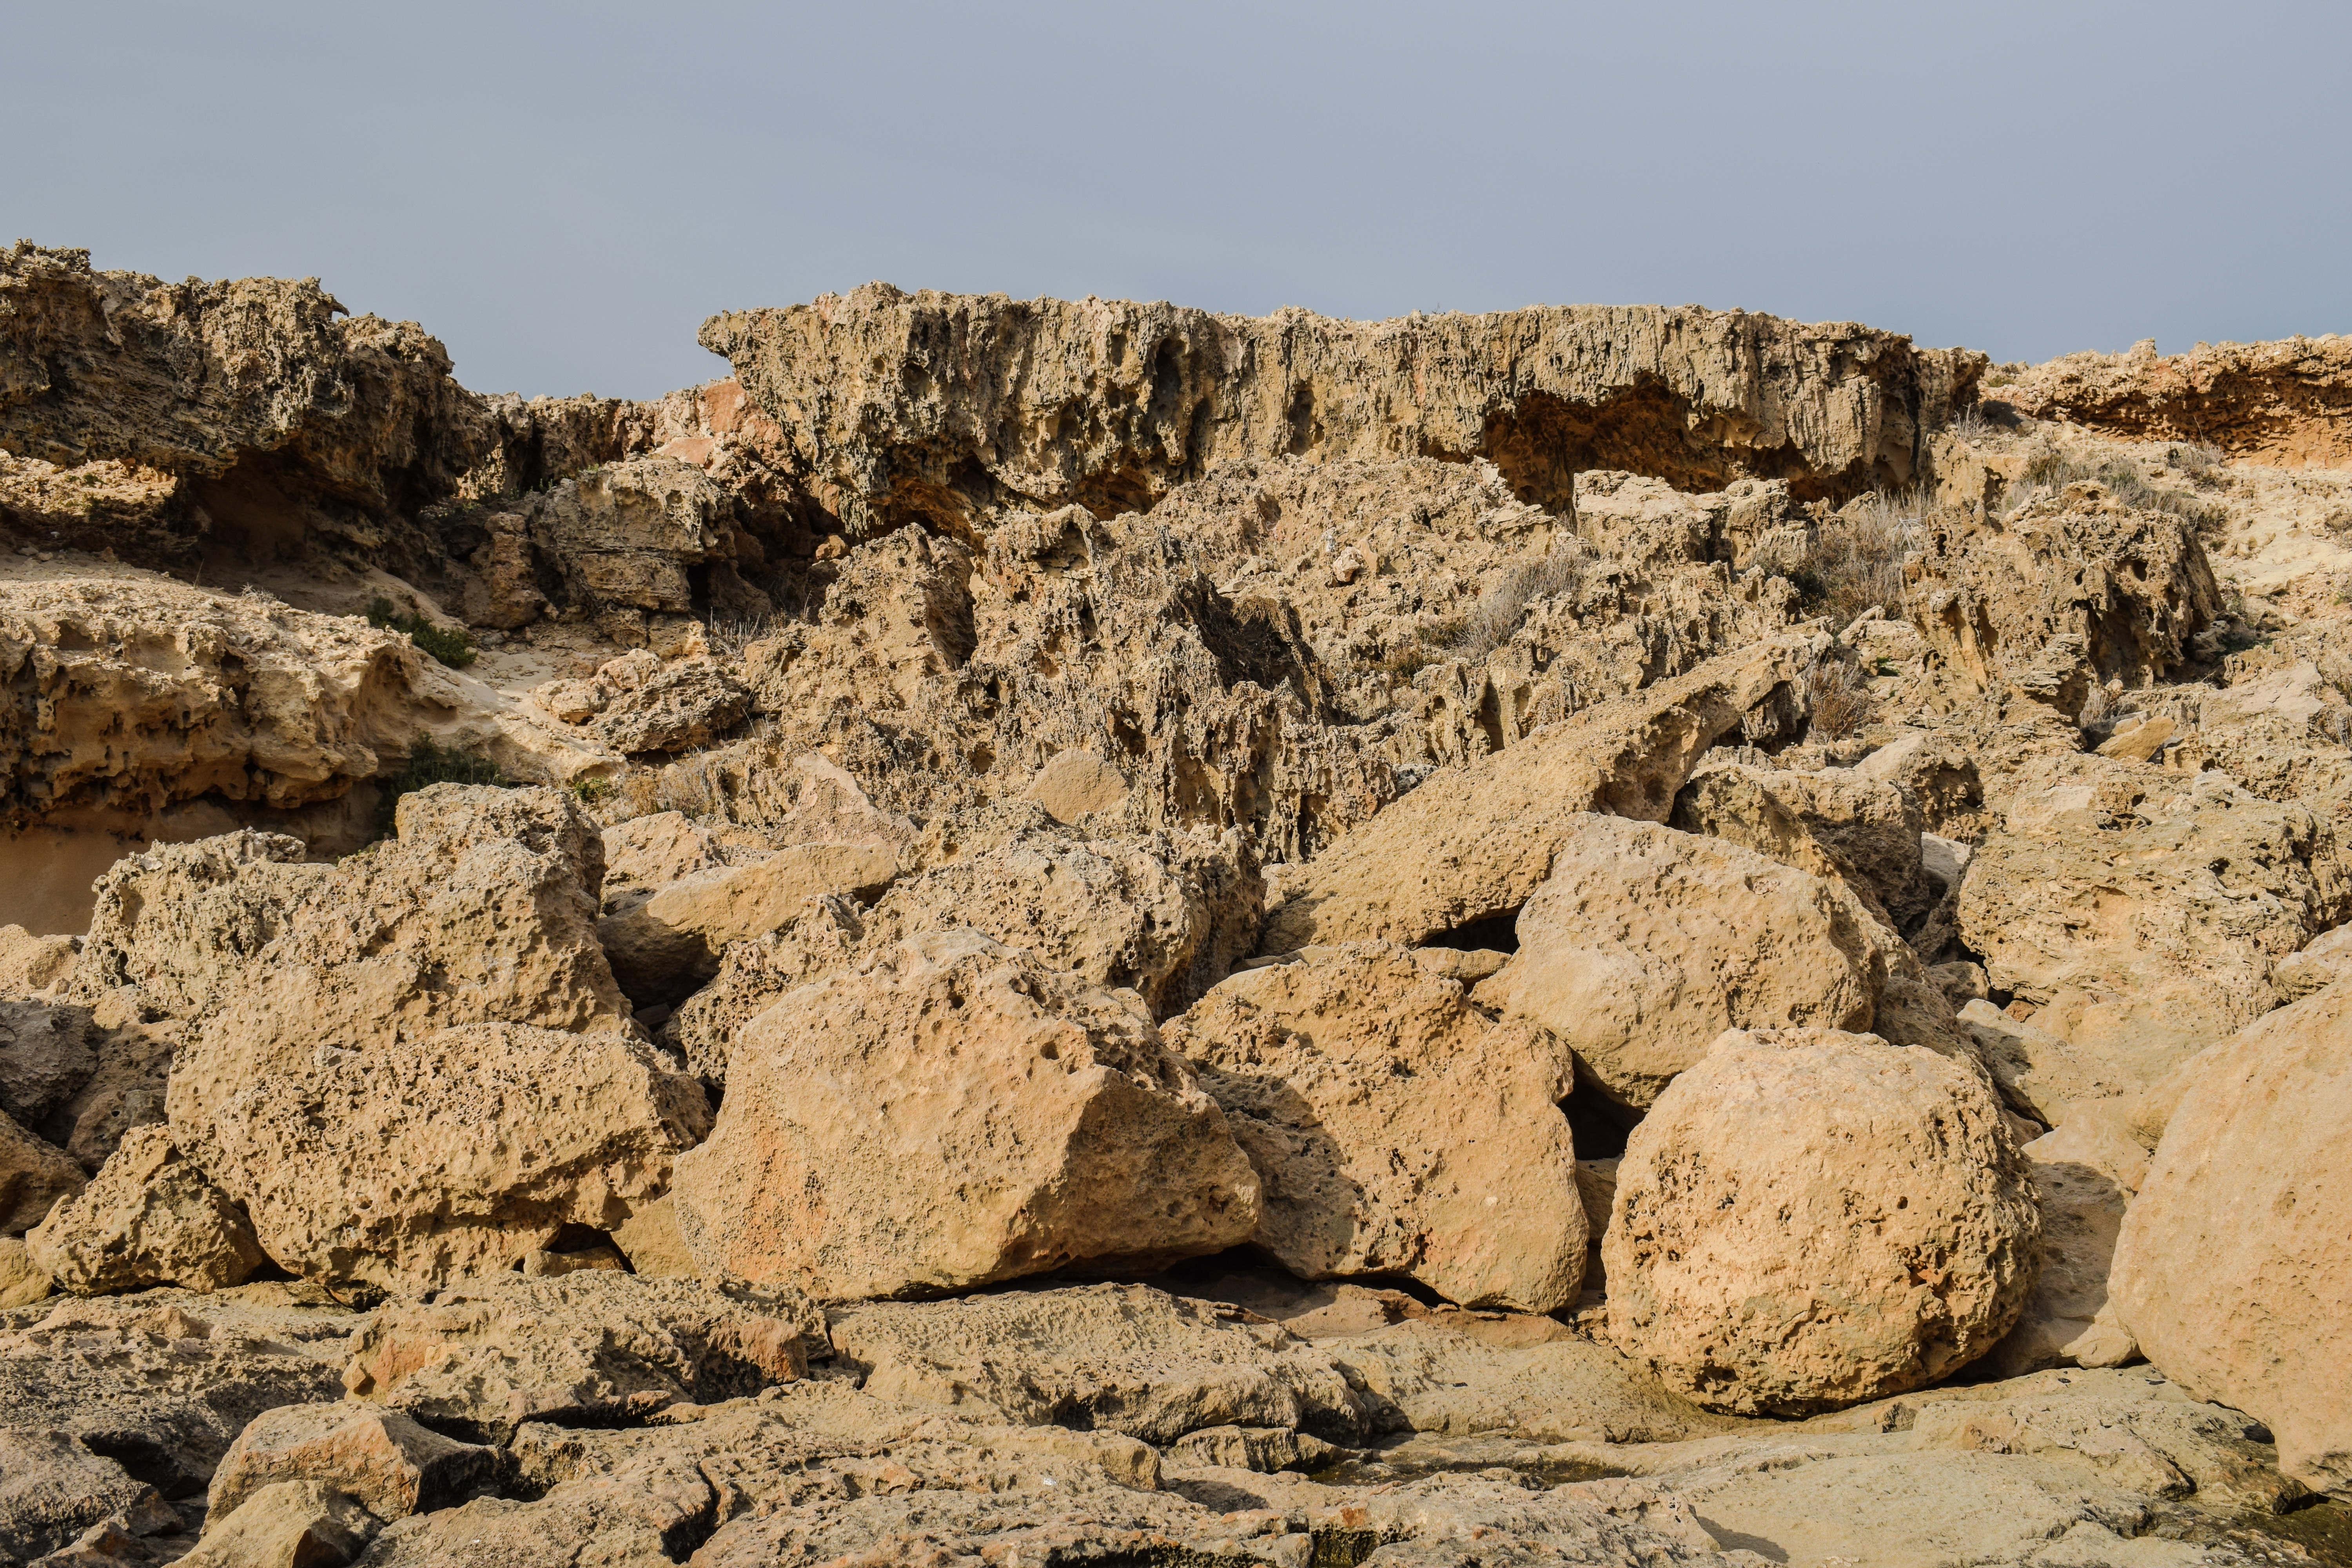
landscape, nature, rock, mountain, desert, valley, formation, cliff, scenery, soil, terrain, material, erosion, rocks, stones, geology, outcrop, badlands, boulder, plateau, geological, cyprus, wadi, bedrock, landform, ancient history, natural environment, aeolian landform